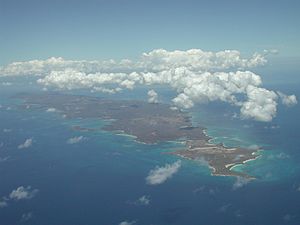
Vieques
Vieques sett fra luften
Vieques er en ø og en kommune tilhørende Puerto Rico i Caribien. Vieques ligger 13 km øst for hovedøen og er 34 km lang og 6 km bred. I år 2000 fandtes 9.106 indbyggere.